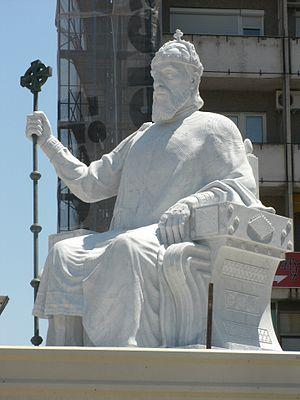
La place de Macédoine est la place centrale de Skopje, la capitale de la République de Macédoine du Nord. Elle couvre 18 500 m², ce qui en fait la plus vaste place du pays.